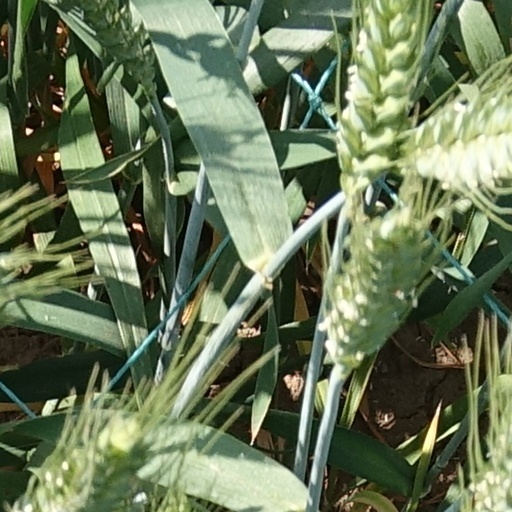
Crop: wheat